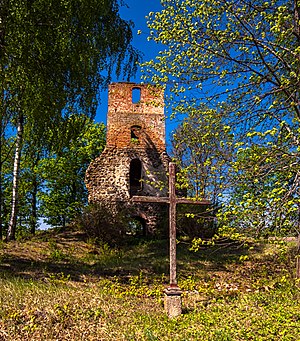
Jaunauces pagasts
Kirkeruin i Jaunauces pagasts
Jaunauces pagasts er en territorial enhed i Saldus novads i Letland. Pagasten havde 439 indbyggere i 2010 og omfatter et areal på 83,38 kvadratkilometer. Hovedbyen i pagasten er Jaunauce.